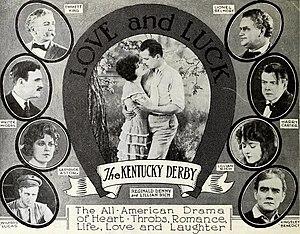
Emmett Carleton King est un acteur américain, connu comme Emmett King.